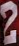
Number: 2